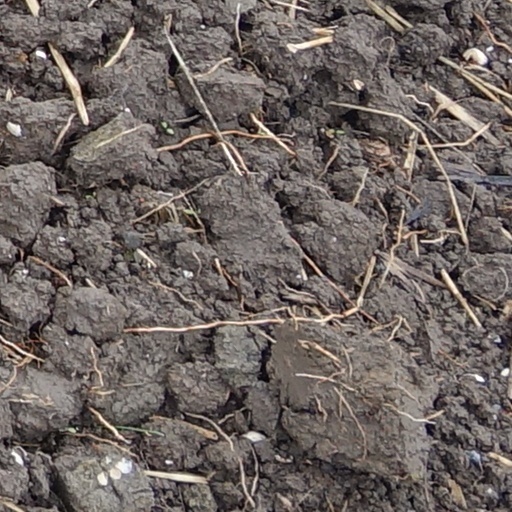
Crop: wheat